Ethel R. Harraden

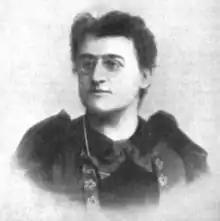
In "The Sketch", 23 January 1895

Ethel Rosalie Glover (1857–1917) was an English pianist, composer and music critic.